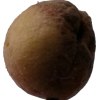
Label: peach